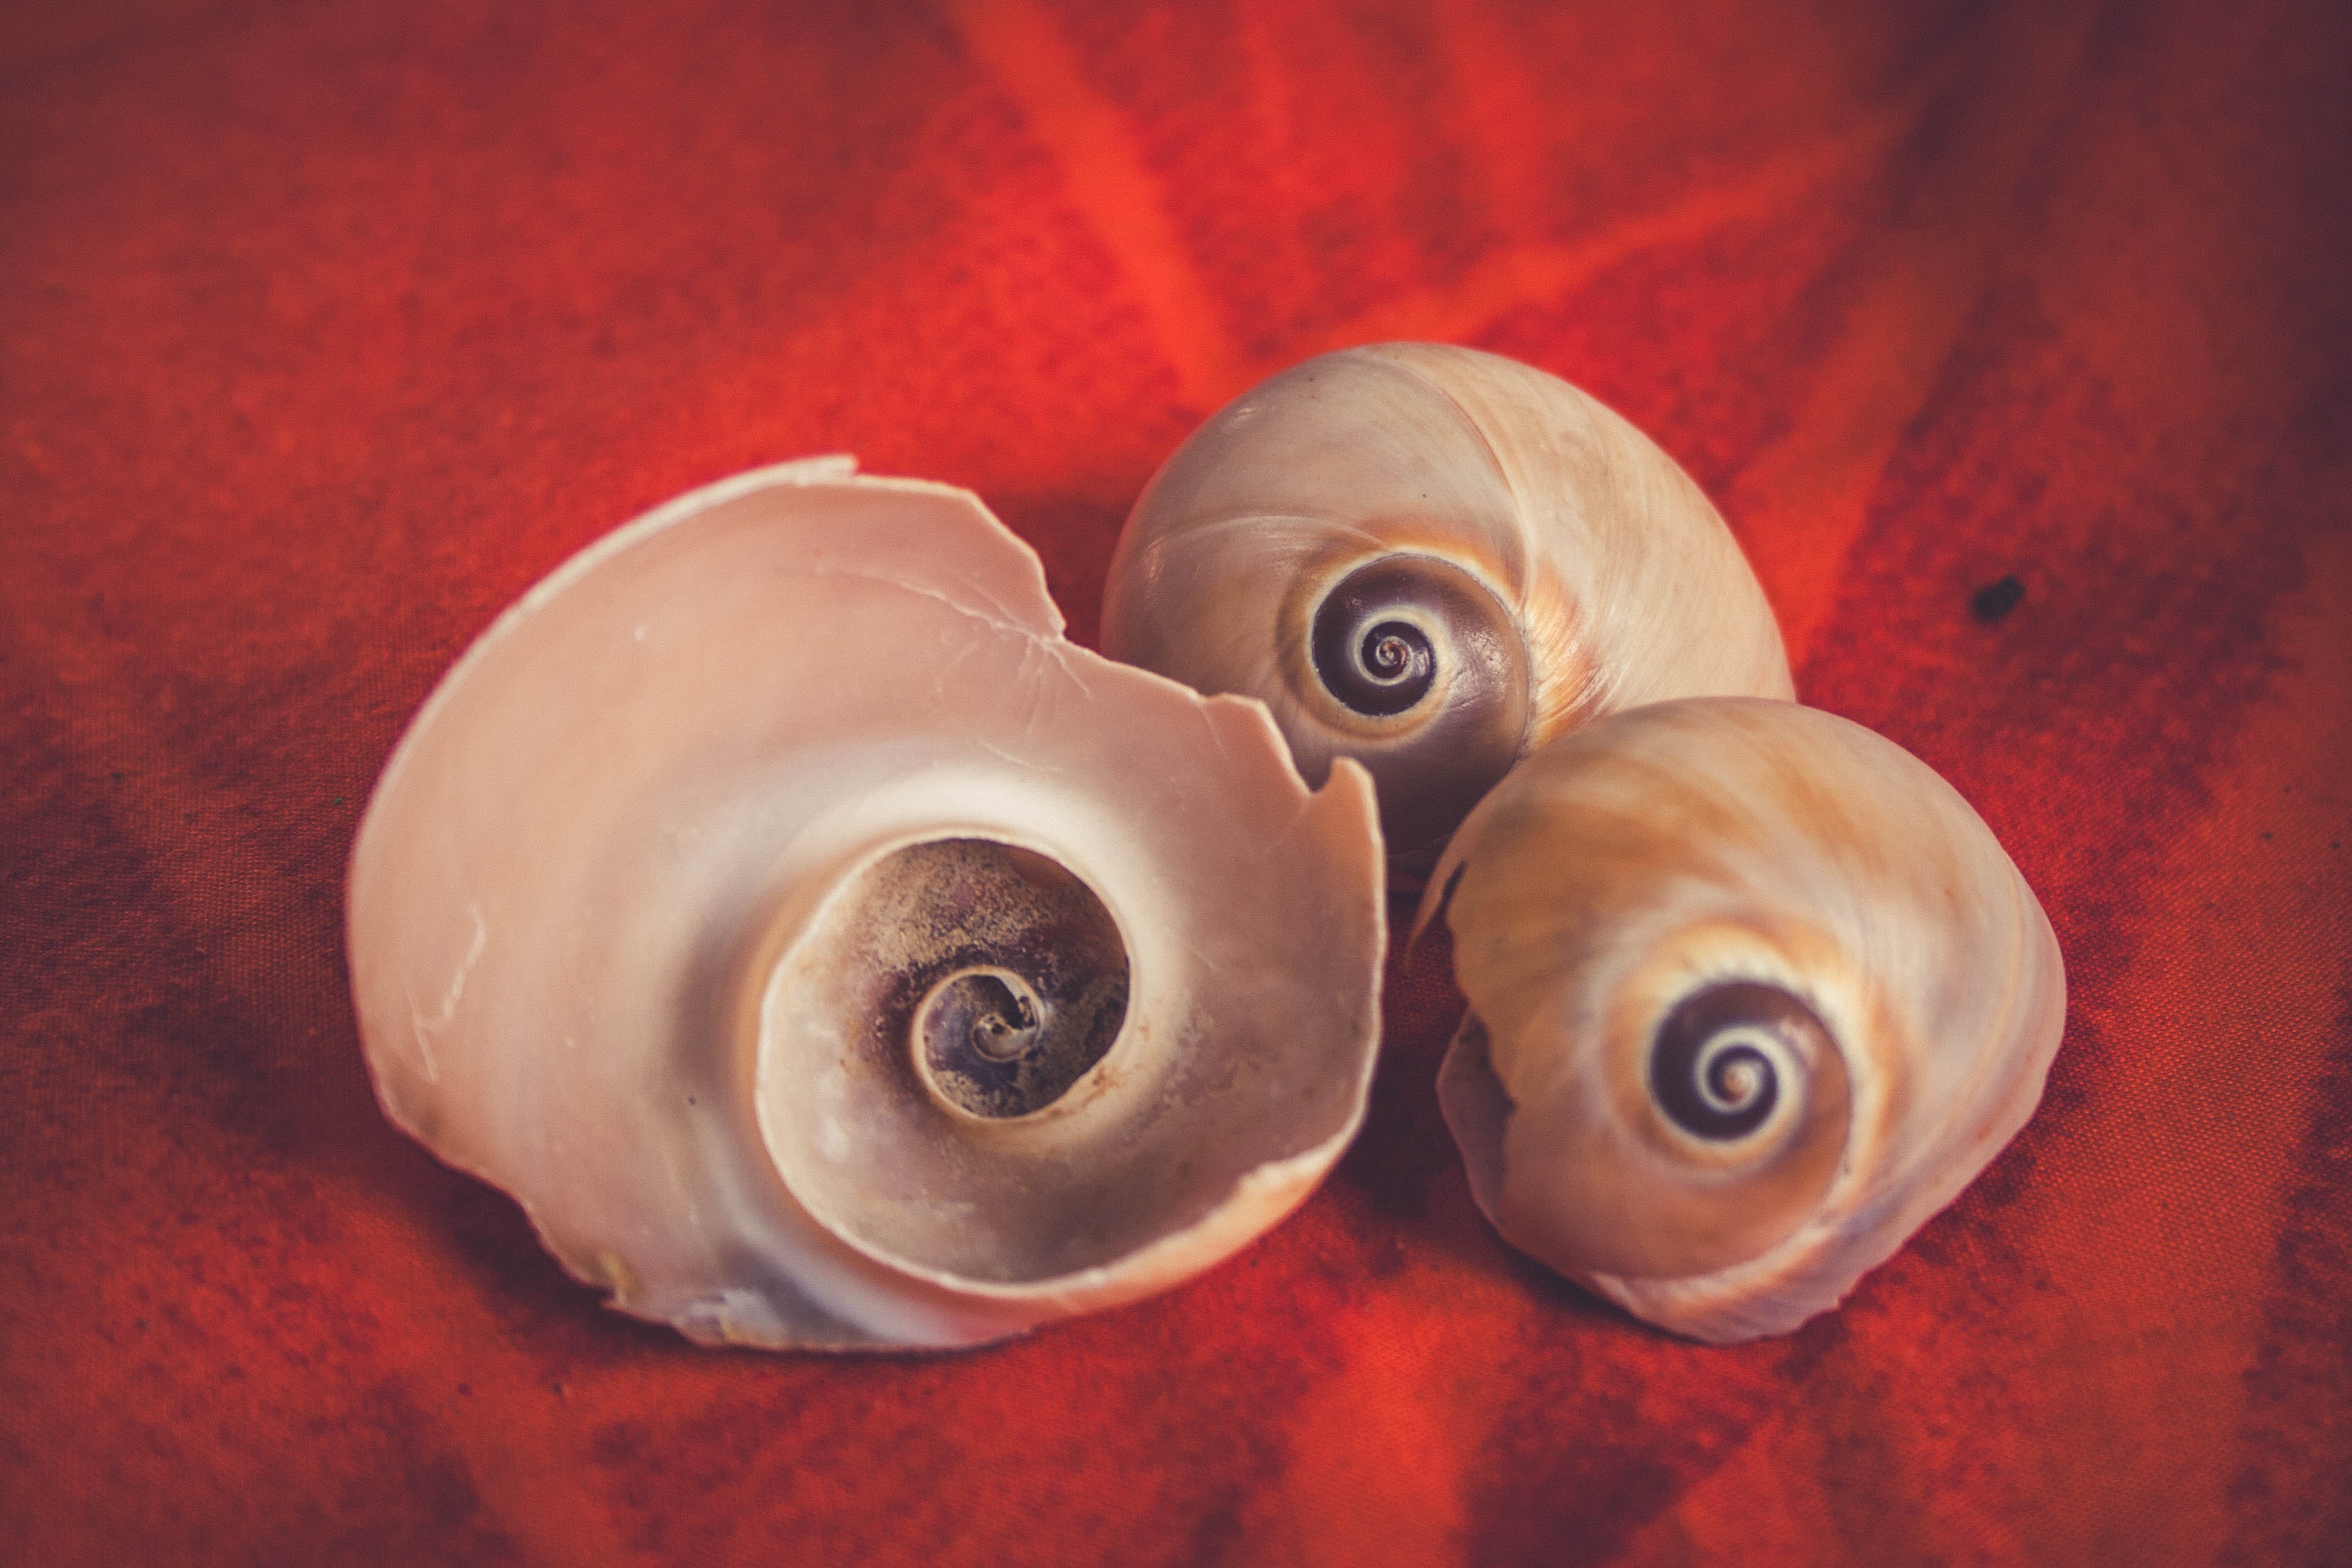
shell, conch, sea snail, snails and slugs, molluscs, still life photography, spiral, still life, snail, photography, lymnaeidae, shankha, natural material, bivalve